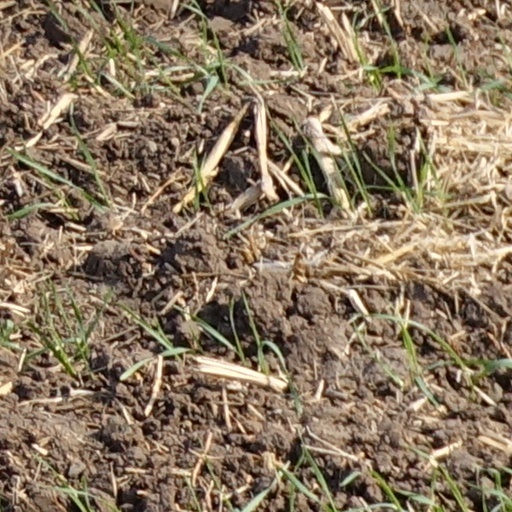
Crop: wheat